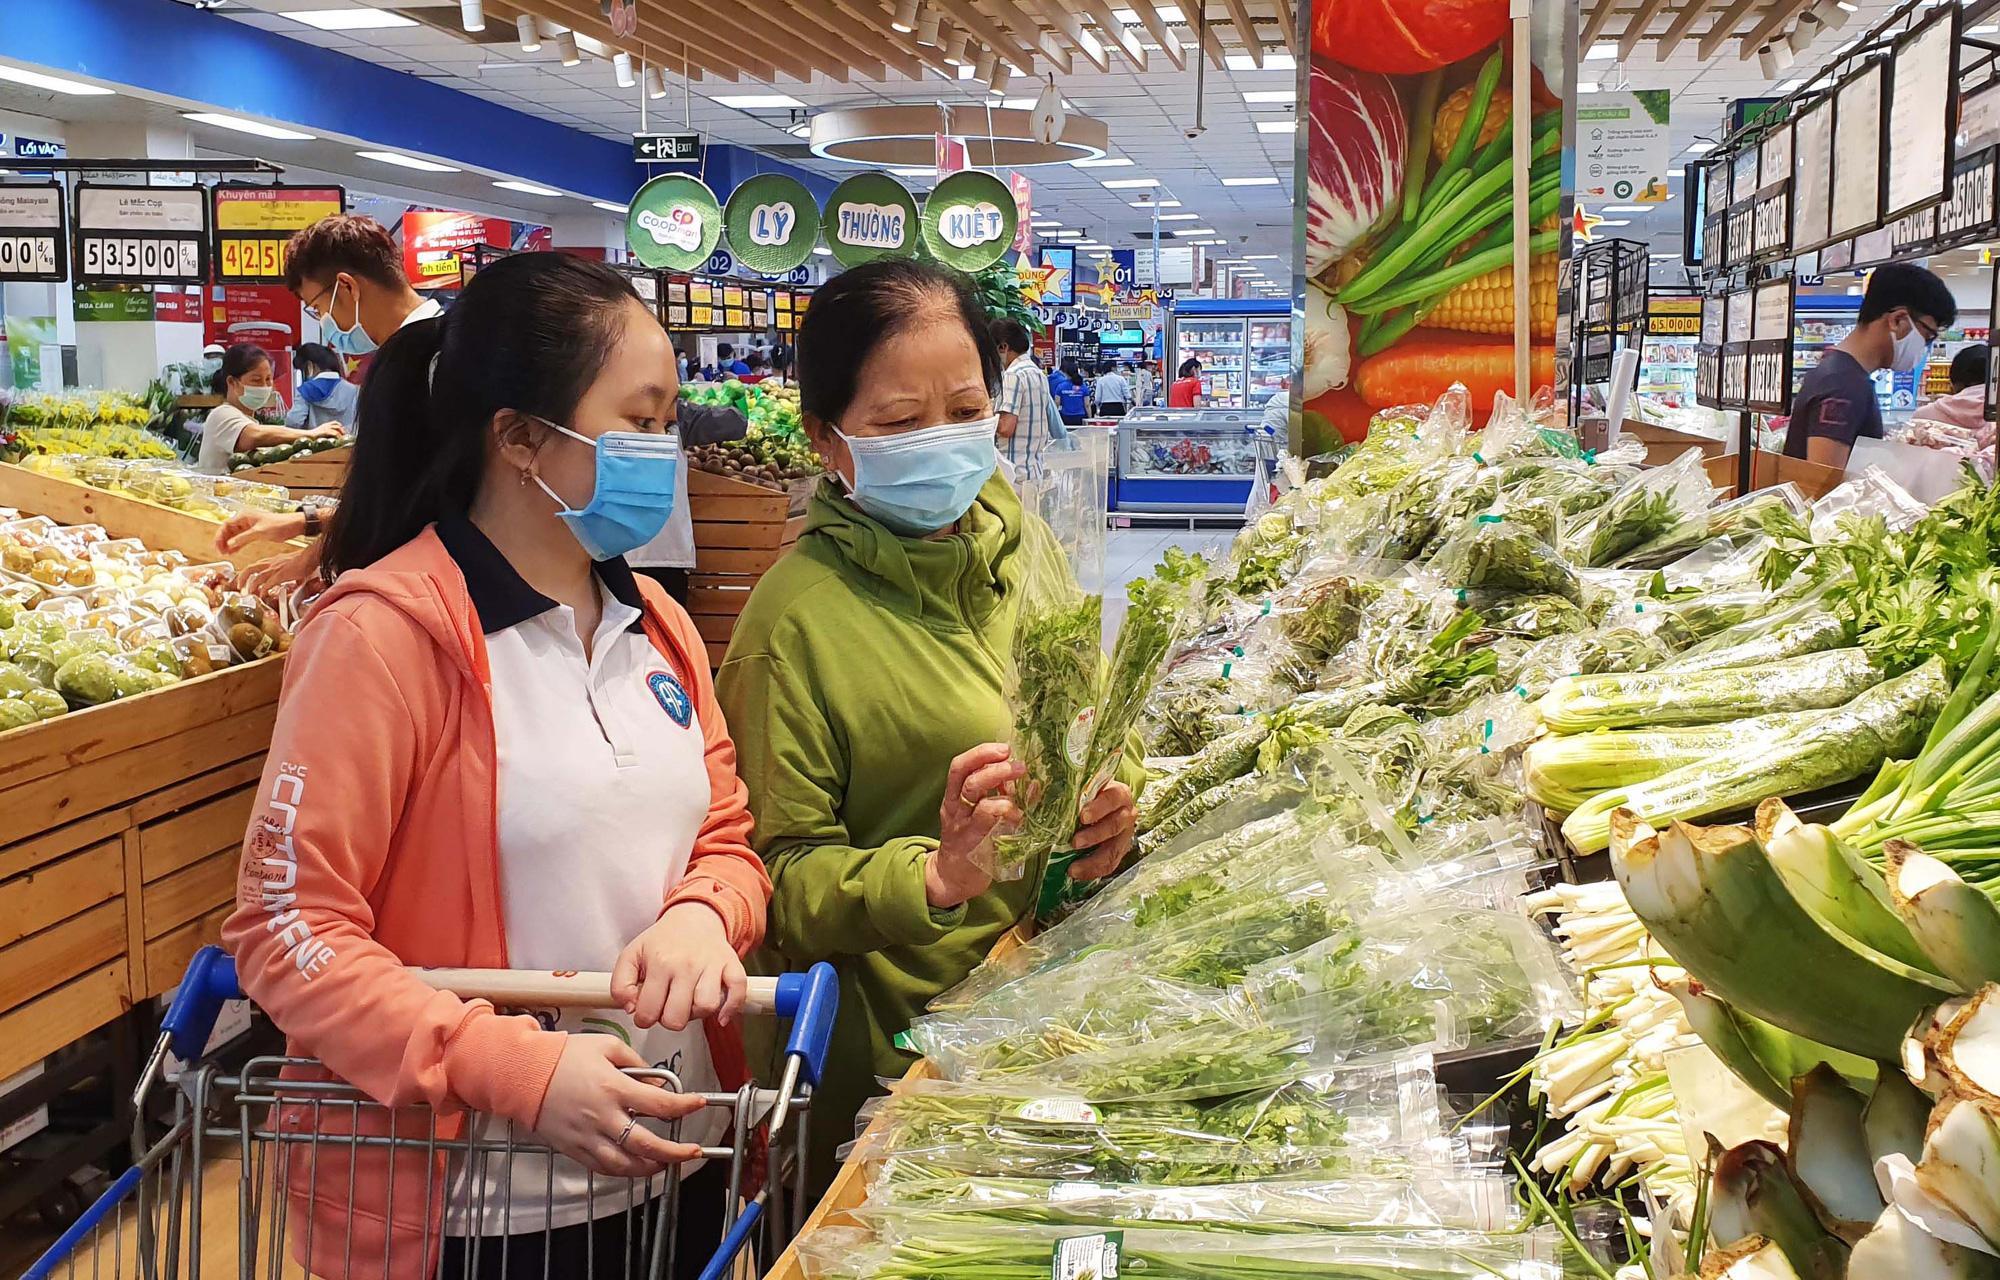
ở bên quầy hàng bán rau có sự xuất hiện của hai người phụ nữ